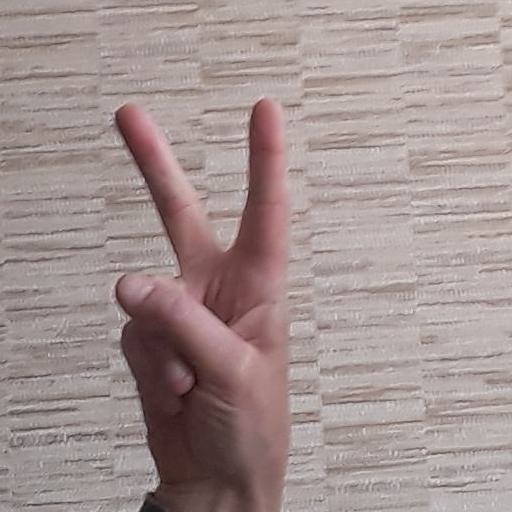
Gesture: peace